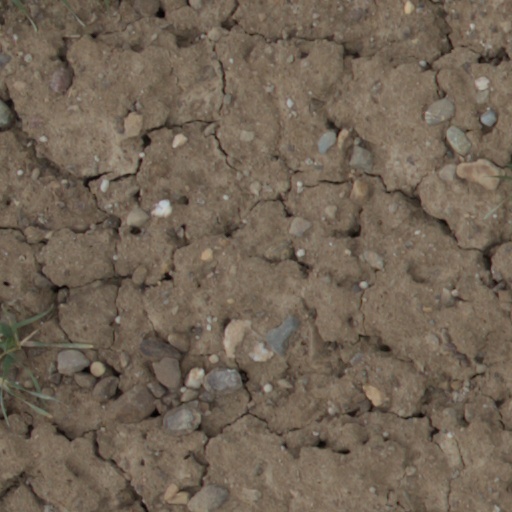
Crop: wheat